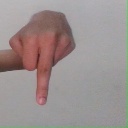
अक्षर: प